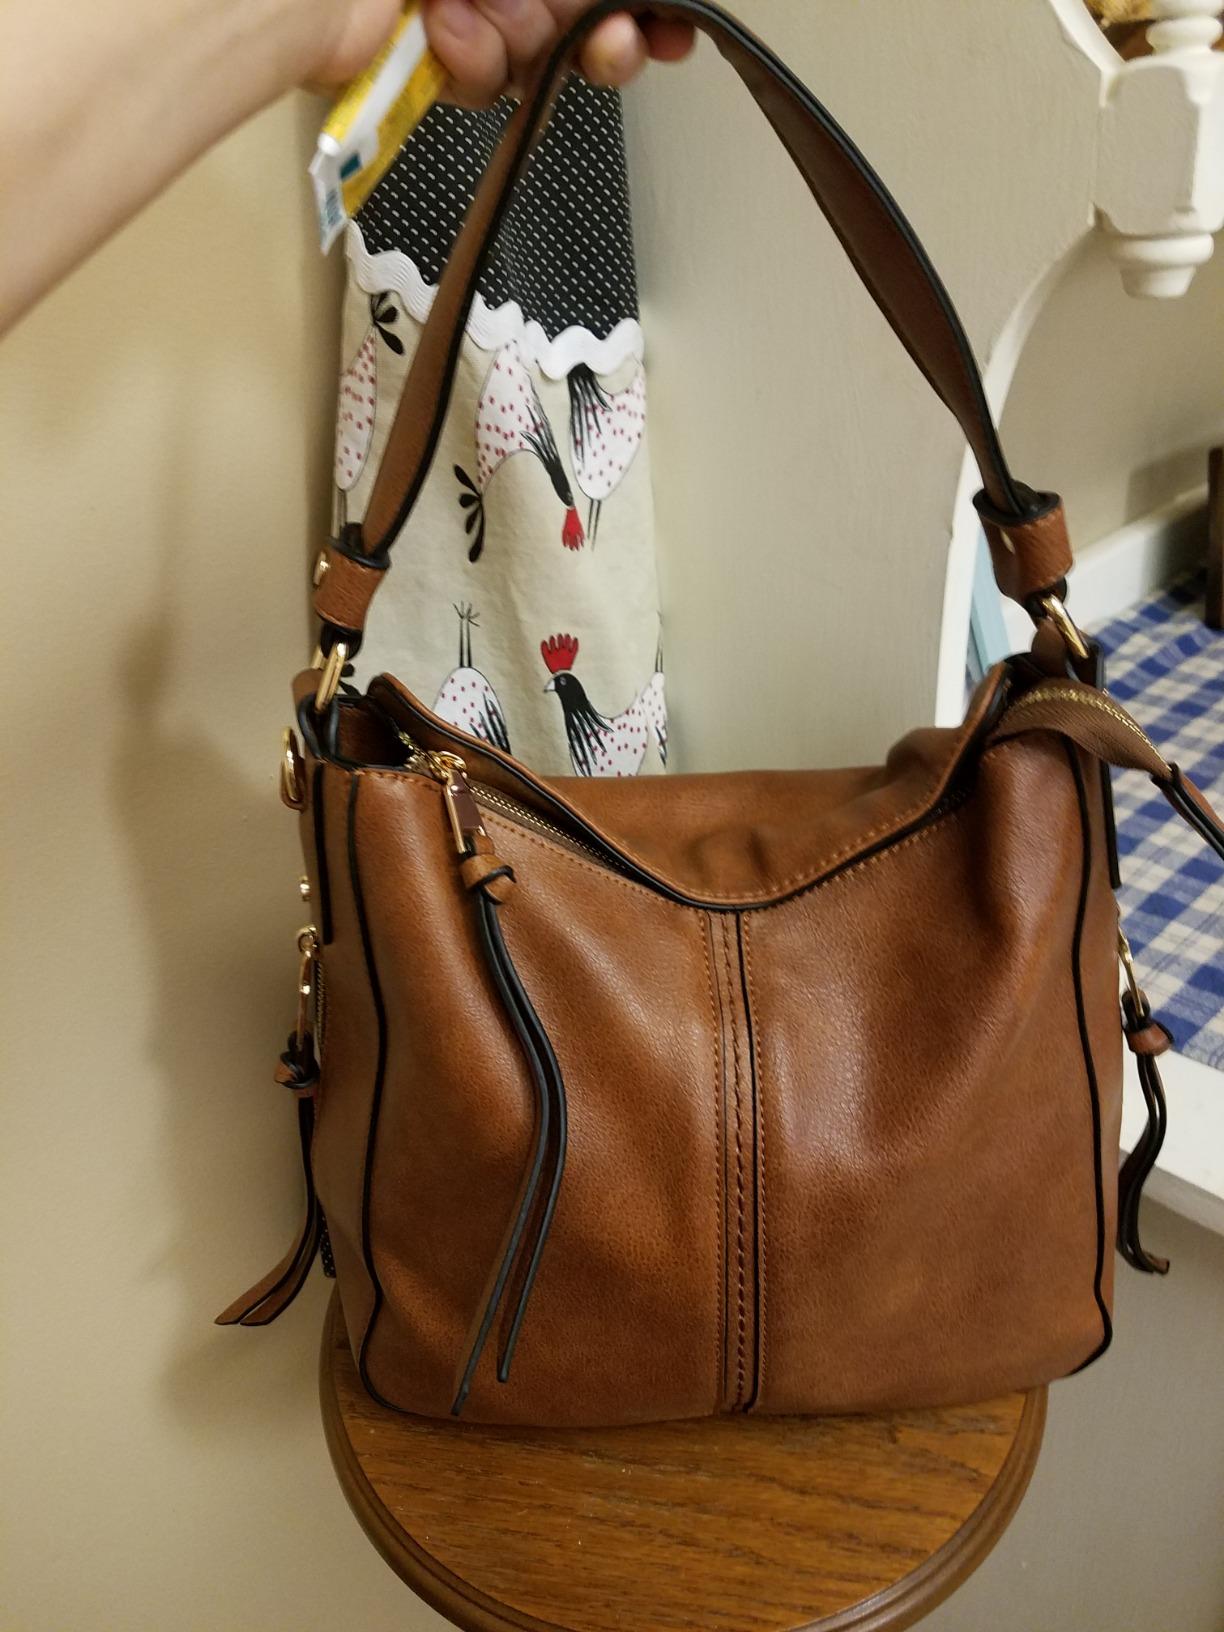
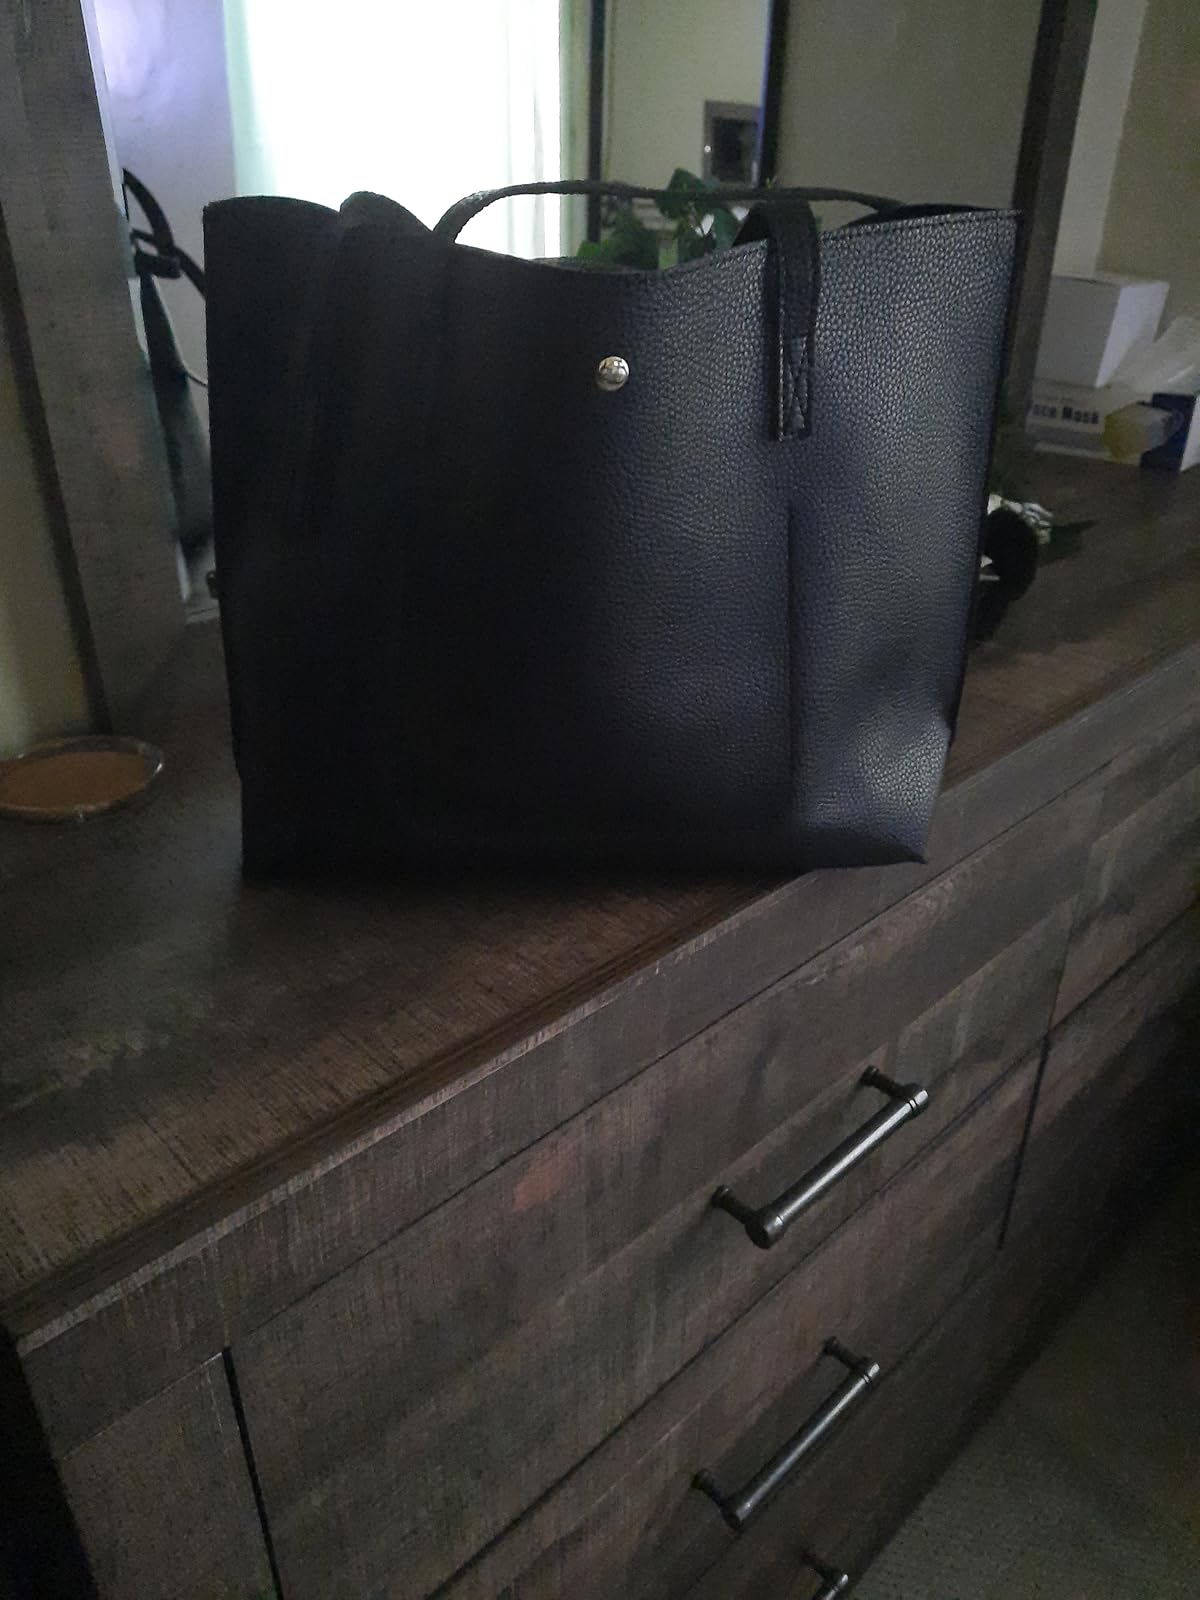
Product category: accessories_handbag
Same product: no